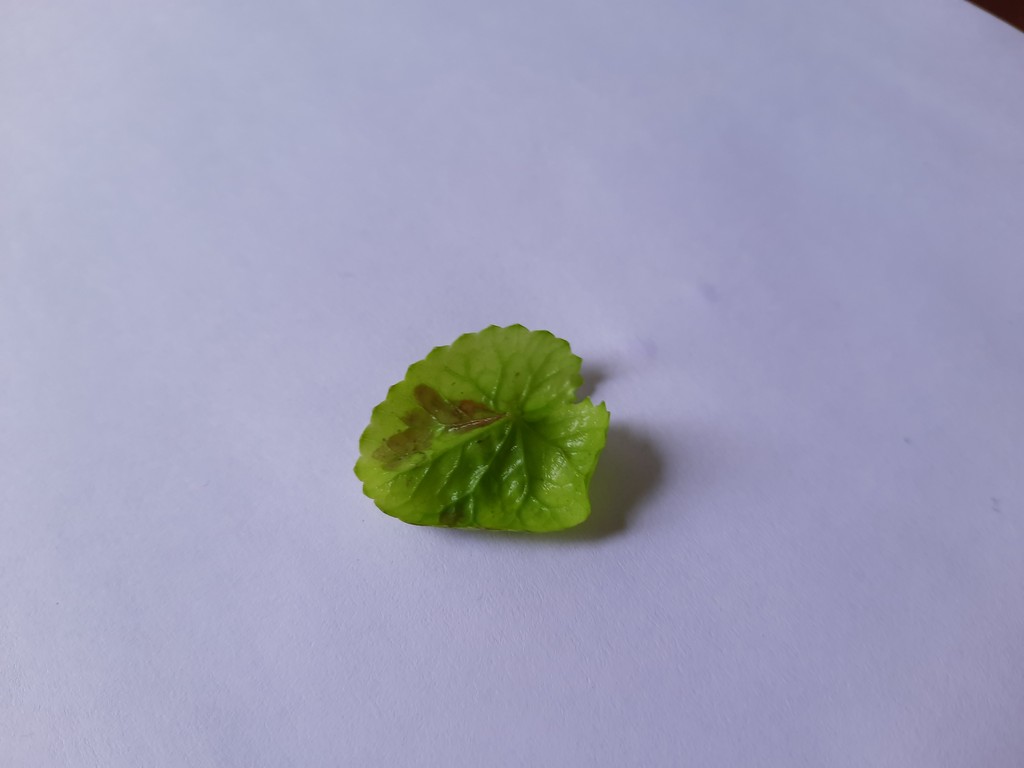
Label: Unhealthy